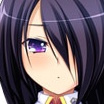
Portrait style: Anime Portrait